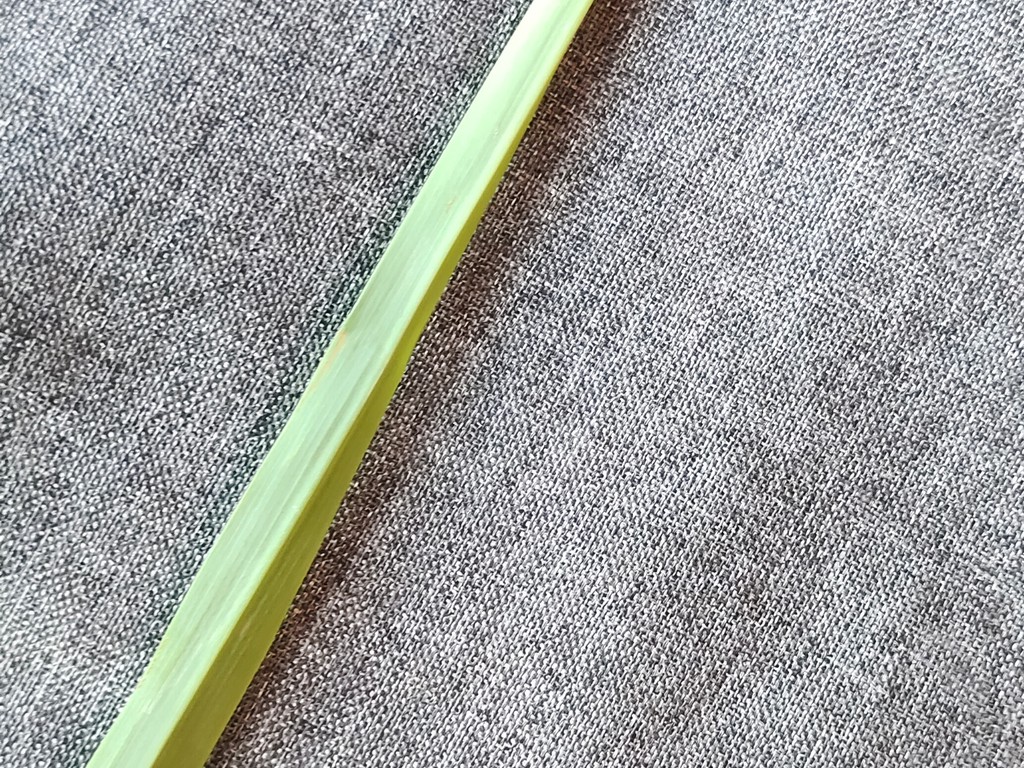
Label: Healthy